Question: What sport is depicted?
Tambaya: Wani wasa aka nuna?
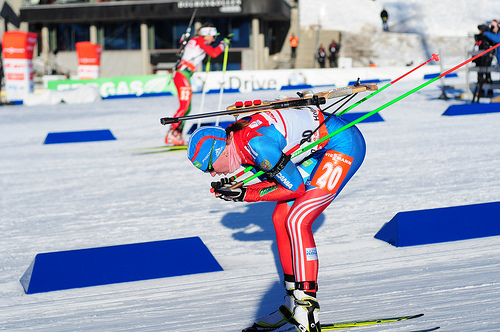
Answer: Skiing.
Amsa: Gudun ƙanƙara.